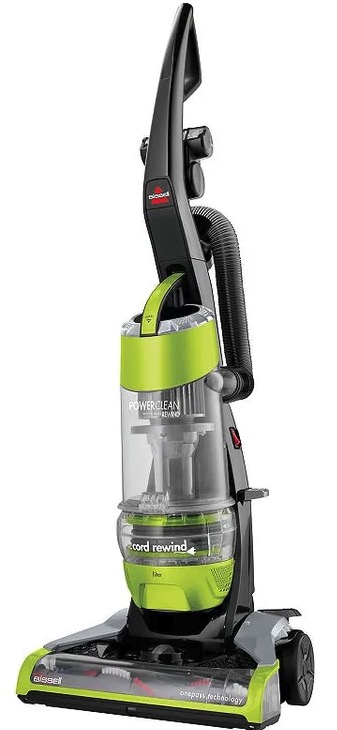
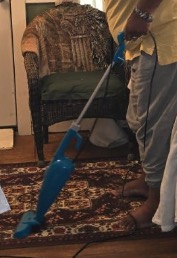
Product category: items_vacuum
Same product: no